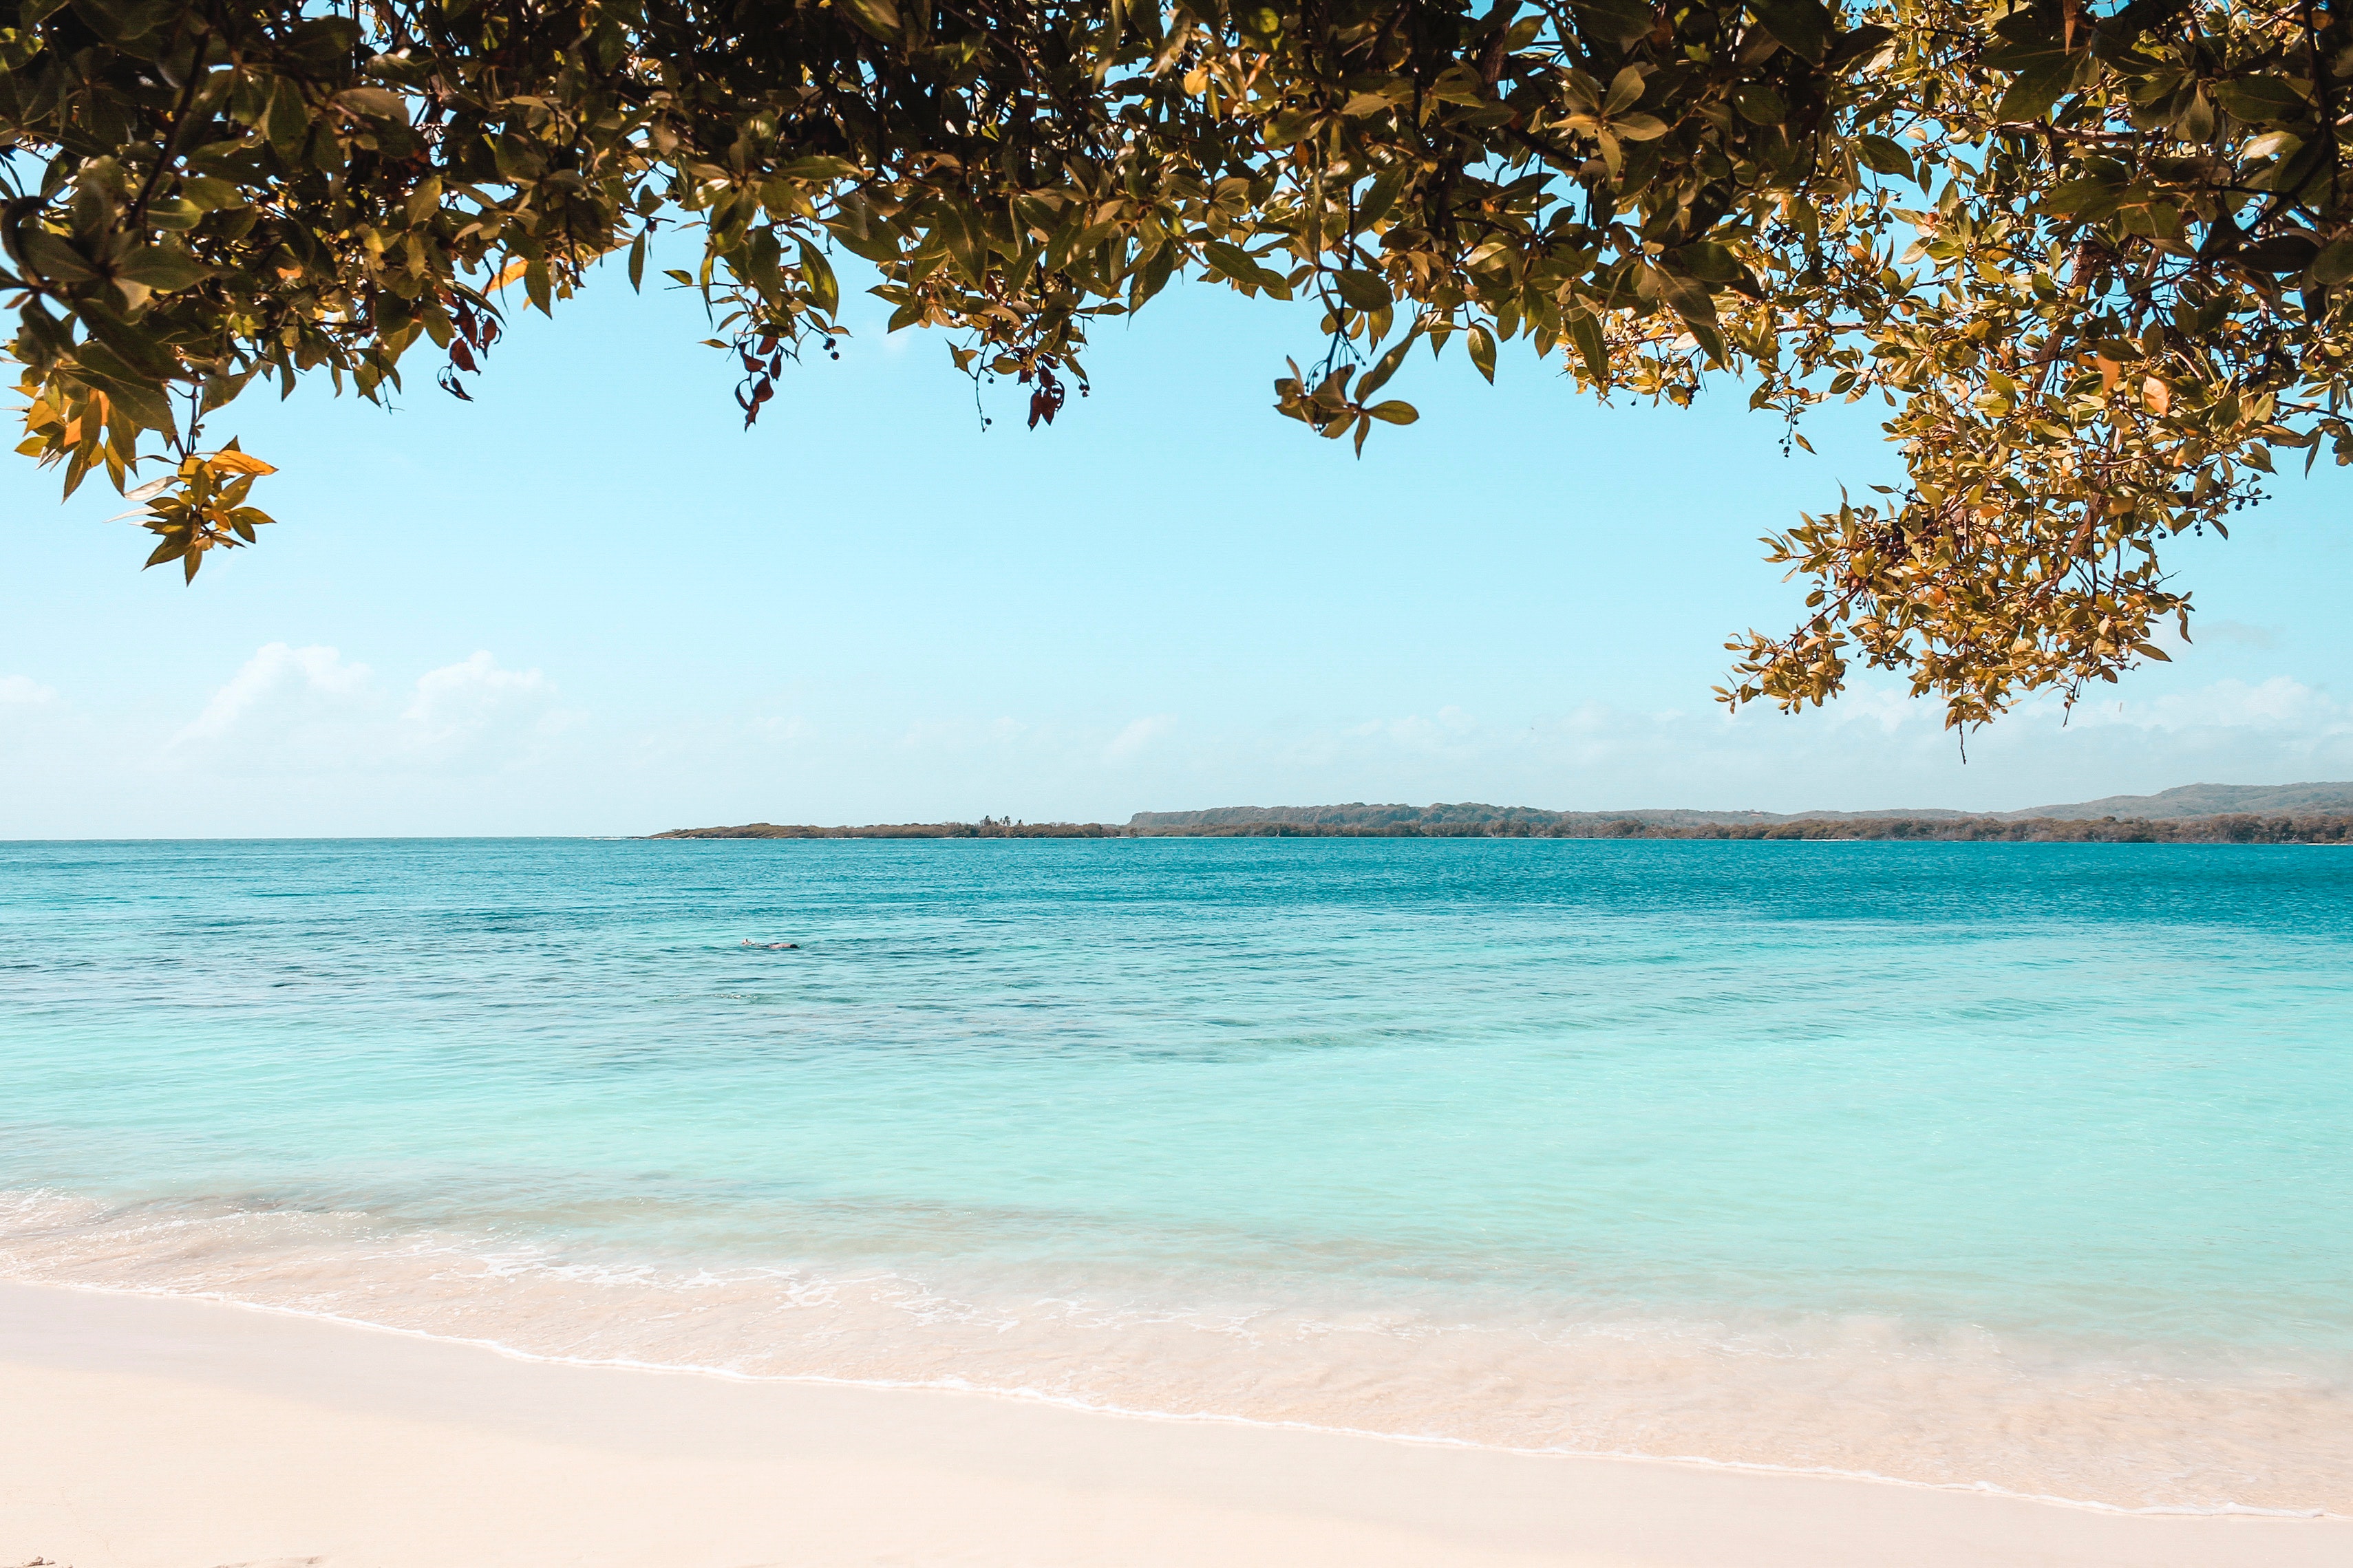
sea, body of water, shore, coastal and oceanic landforms, sky, caribbean, beach, tropics, ocean, water, coast, horizon, vacation, bay, island, tree, lagoon, calm